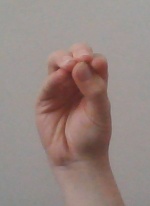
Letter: ha